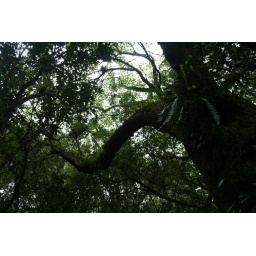
A tree growing in a forest with miniture forests growing on its branches